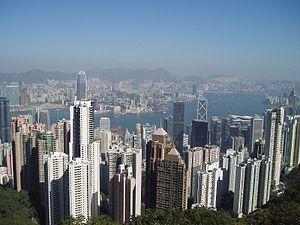
L'île de Hong Kong, en cantonais 香港島, en anglais Hong Kong Island, est une île à Hong Kong mesurant 80,4 km² de superficie et située dans le sud de cette région administrative spéciale.